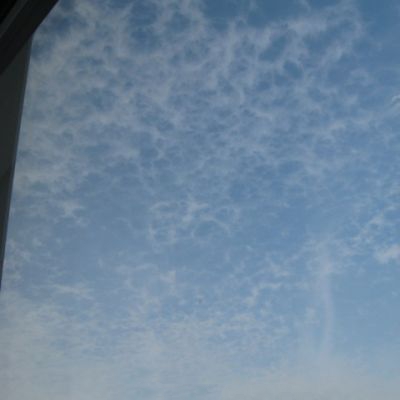
Cloud type: Cirrocumulus (Cc)